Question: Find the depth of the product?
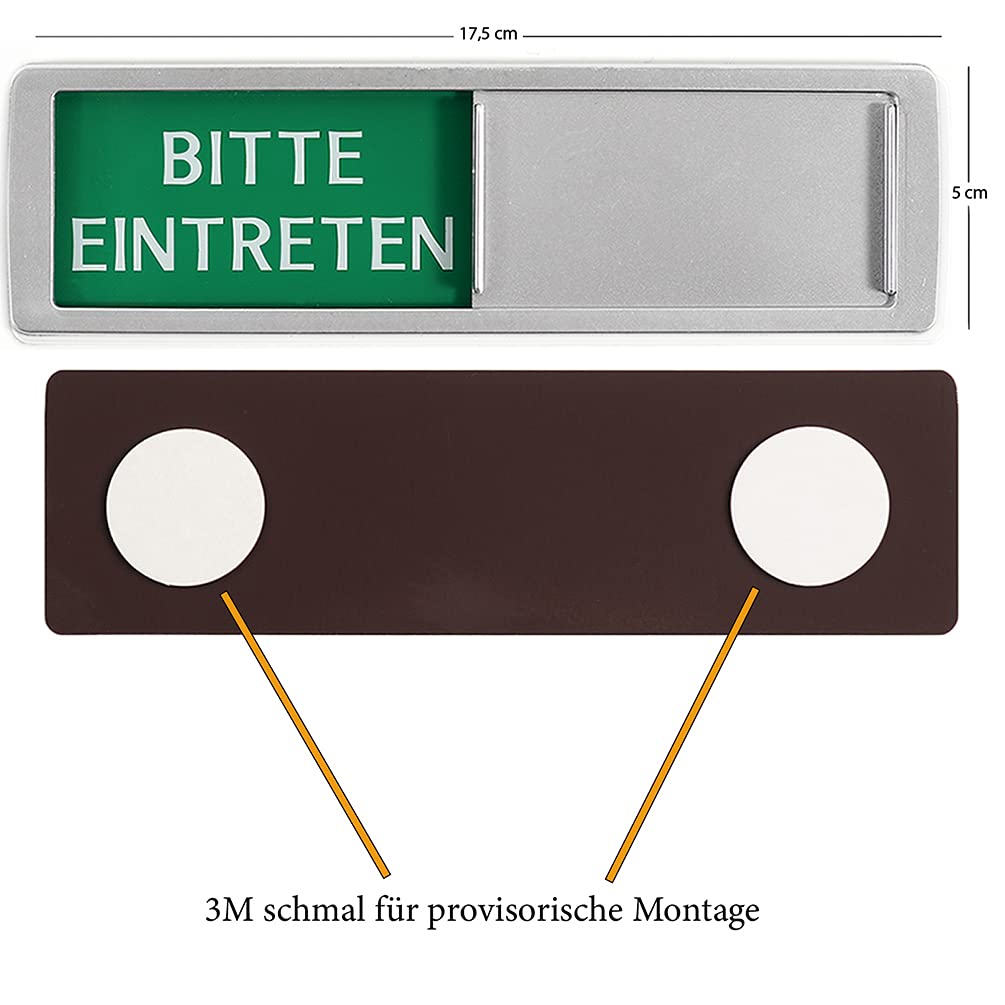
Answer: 17.5 centimetre